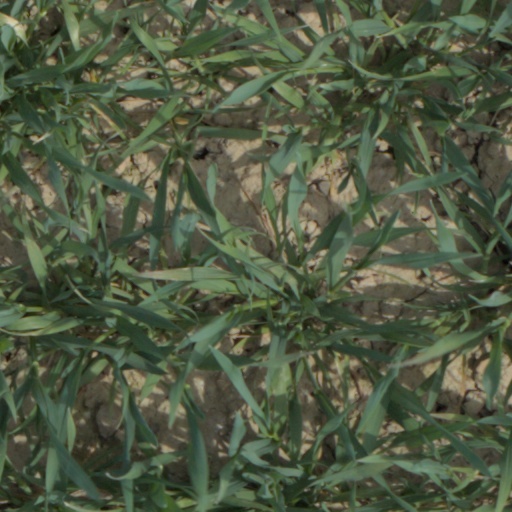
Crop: wheat